Western Leone

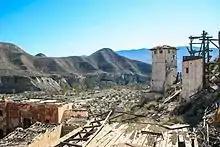
The fortress used in "El Condor"

Western Leone is a Western-style theme park in the province of Almeria, Andalusia (Spain). Located at the 378.9 km mark on the A-92 motorway, it is the smallest of three such theme parks in the Tabernas Desert; the other two are Mini Hollywood and Texas Hollywood.